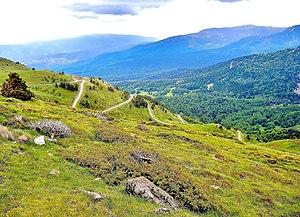
Lacets du col de Pailhères, côté est. Mijanès. Ariège
Mijanès est une commune française, située dans le département de l'Ariège en région Occitanie.